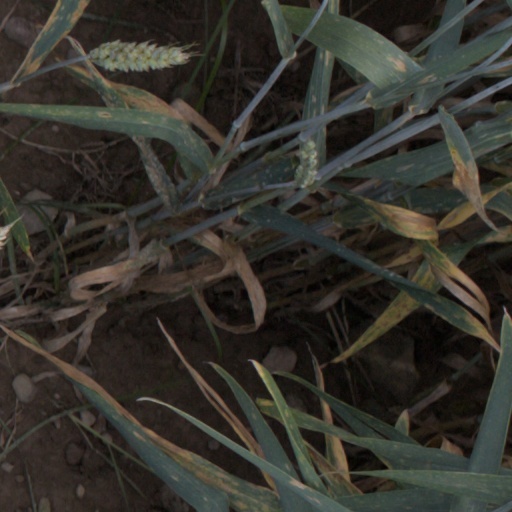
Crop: wheat